Abram Petrovich Gannibal

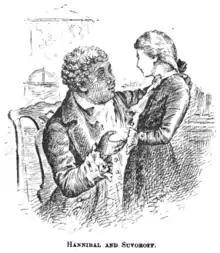
1888 artist's conception of Gannibal speaking with Alexander Suvorov.

In 1717, Abram was sent to Metz, France, to receive an education in the arts, sciences and warfare from the highest institutes available. By then he was fluent in several languages and excelled in mathematics and geometry. In 1718 Abram joined the French Army with hopes of pleasing his godfather by expanding his learning in military engineering. He enrolled in the royal artillery academy at La Fère in 1720.